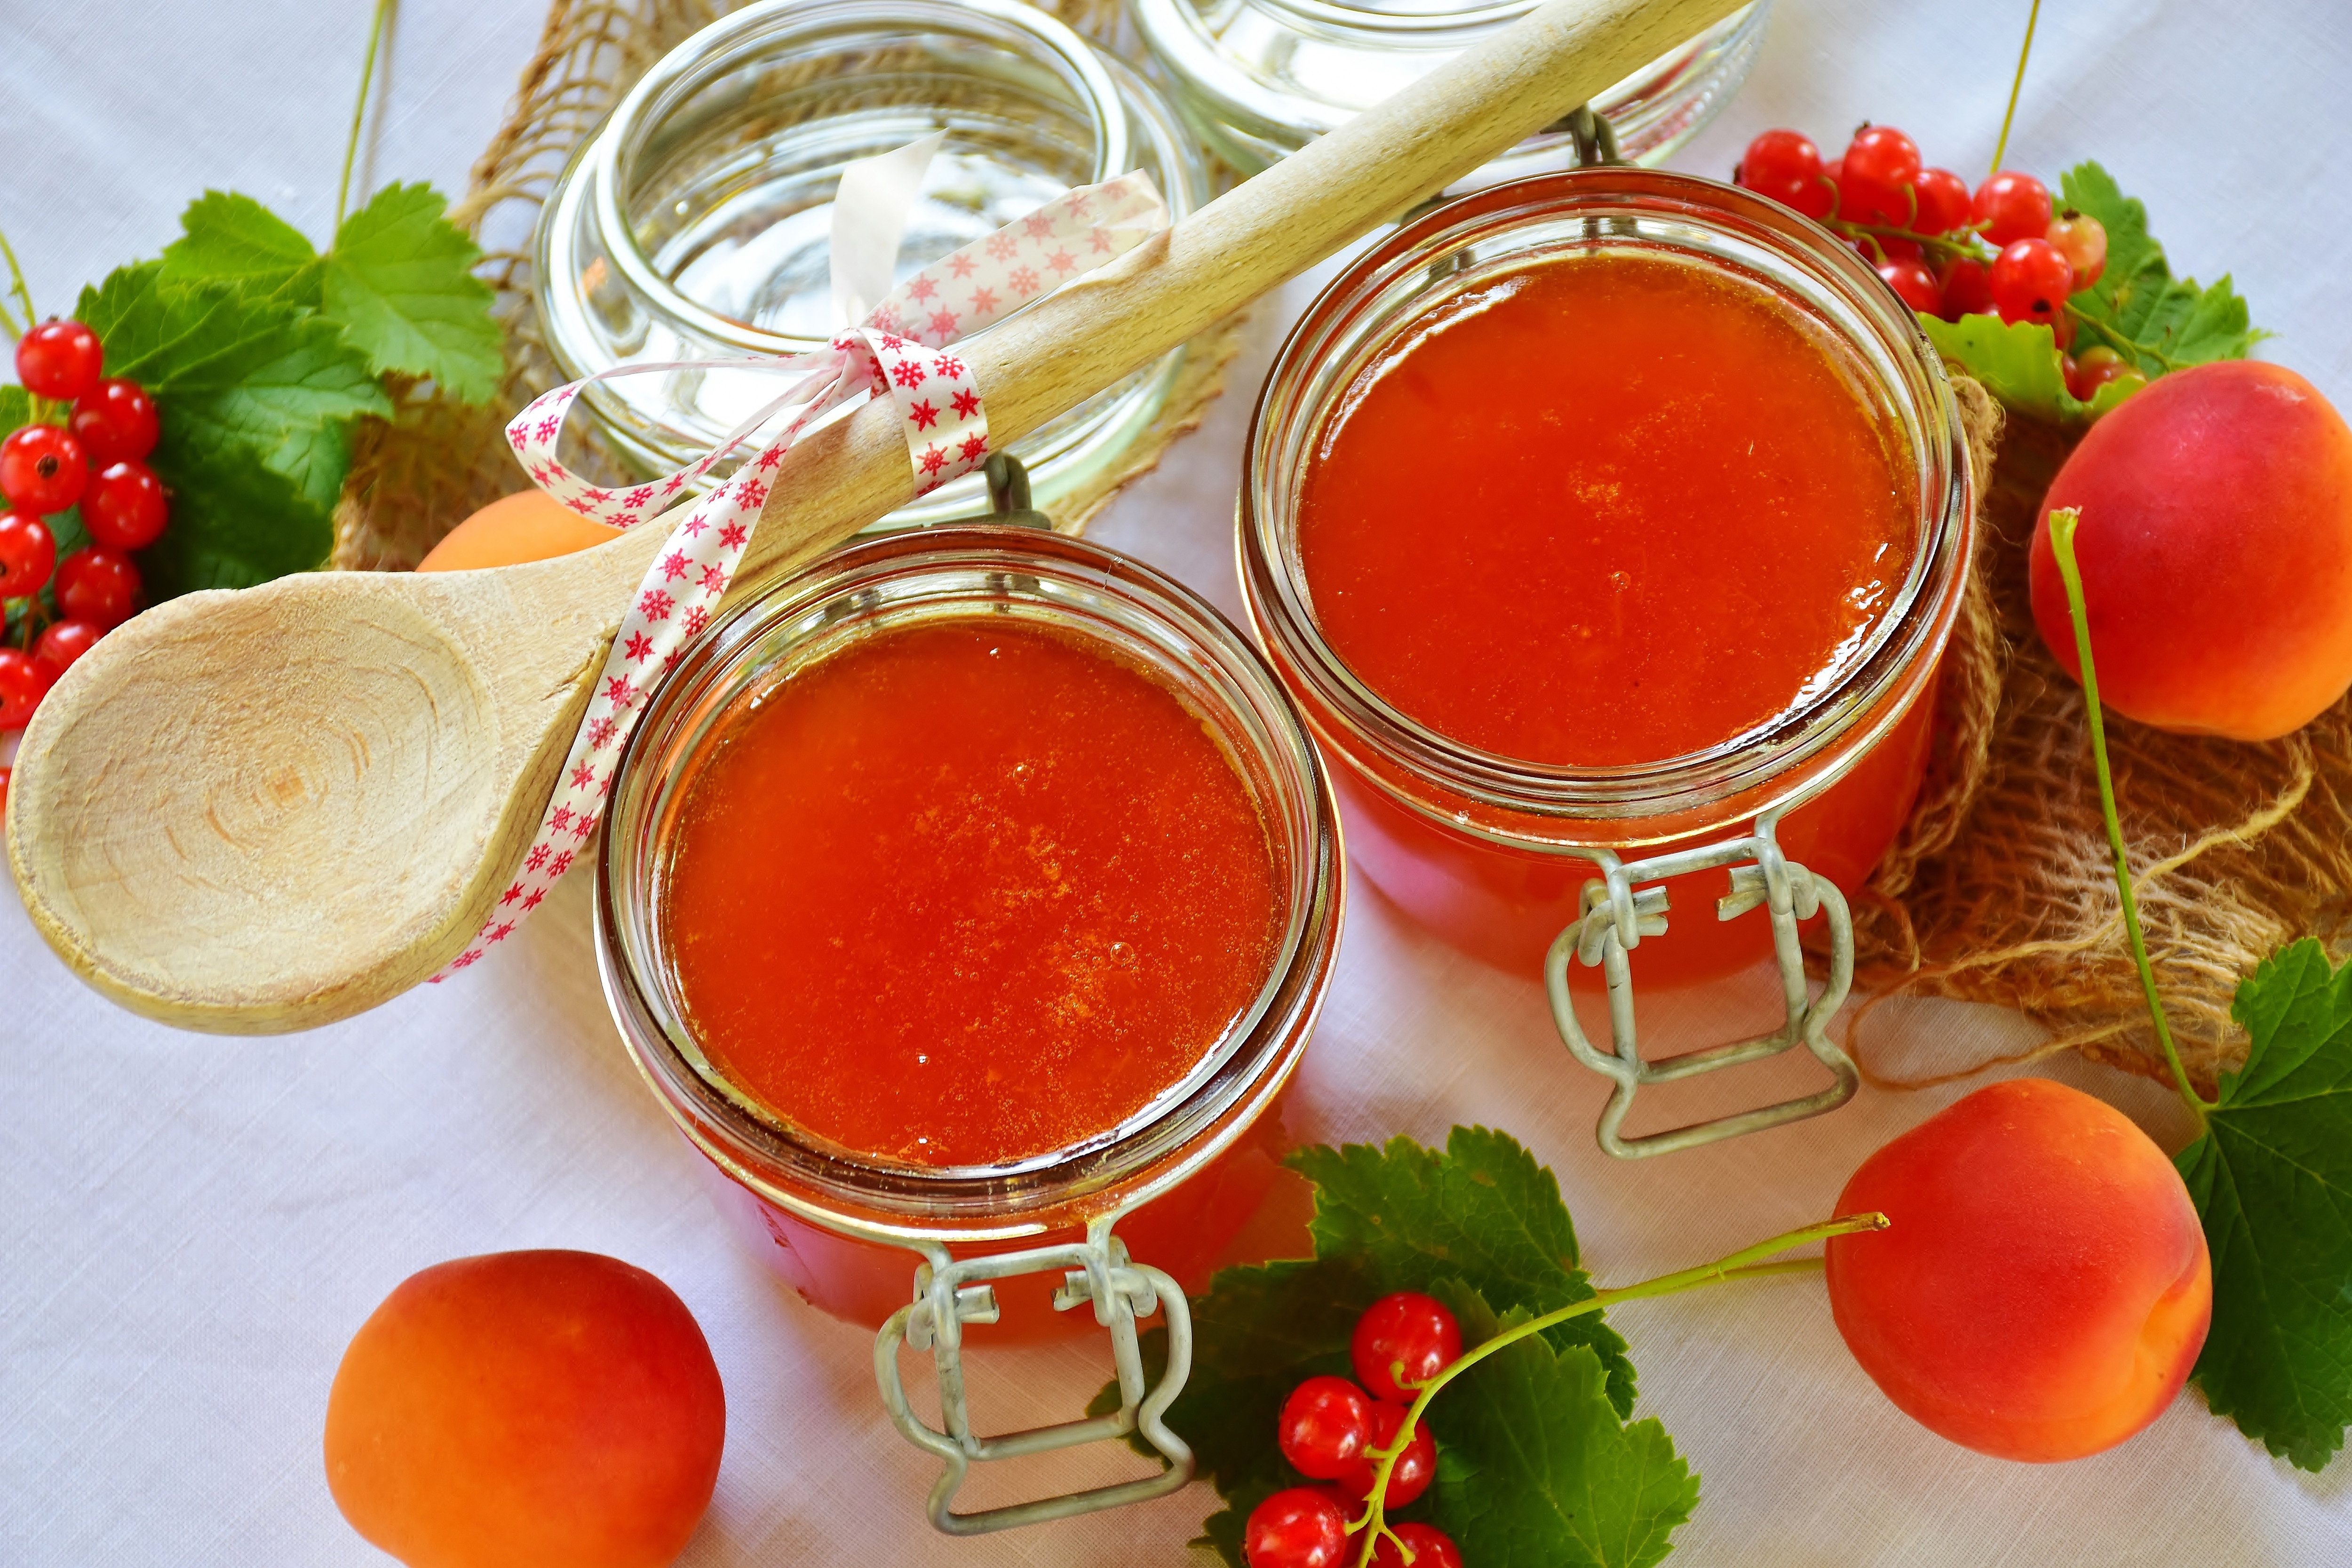
food, ingredient, dish, juice, cuisine, drink, fruit preserve, currant, produce, fruit, strawberry juice, plant, Ajika, punch